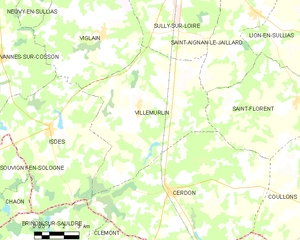
Villemurlin est une commune française située dans le département du Loiret en région Centre-Val de Loire.